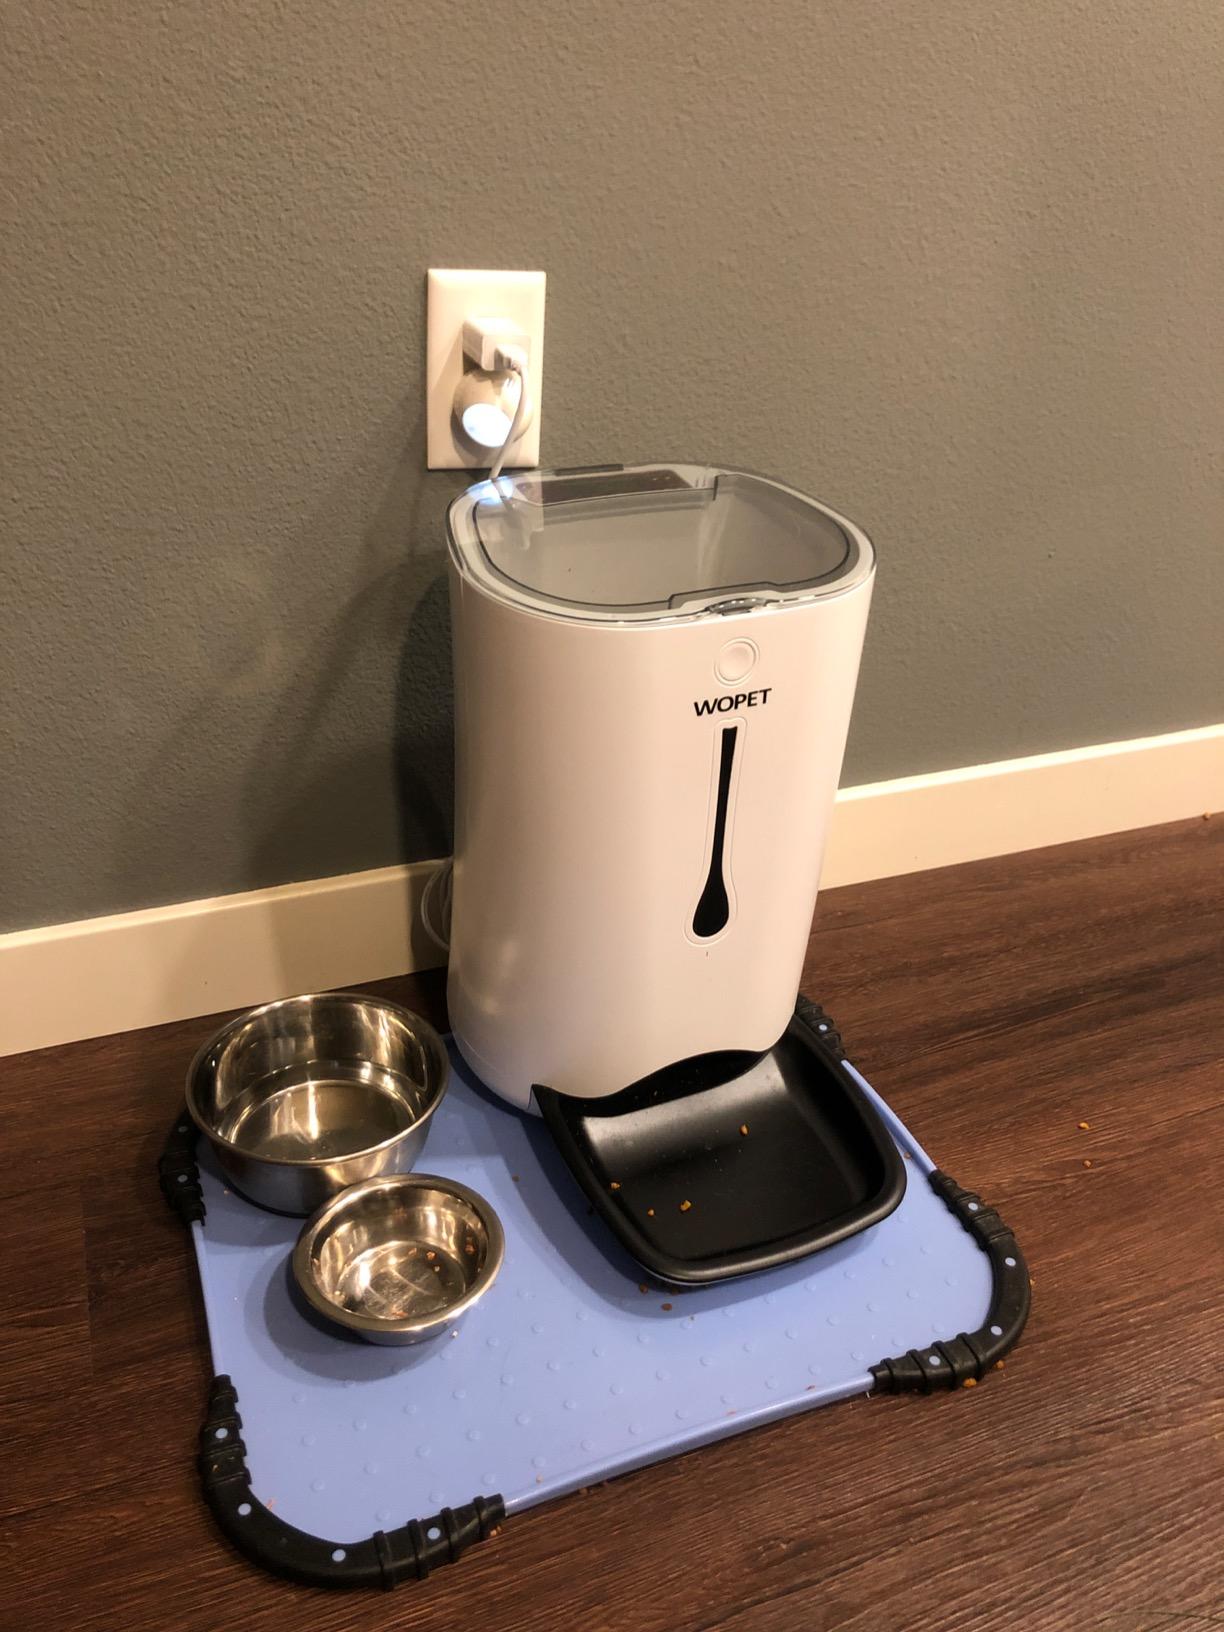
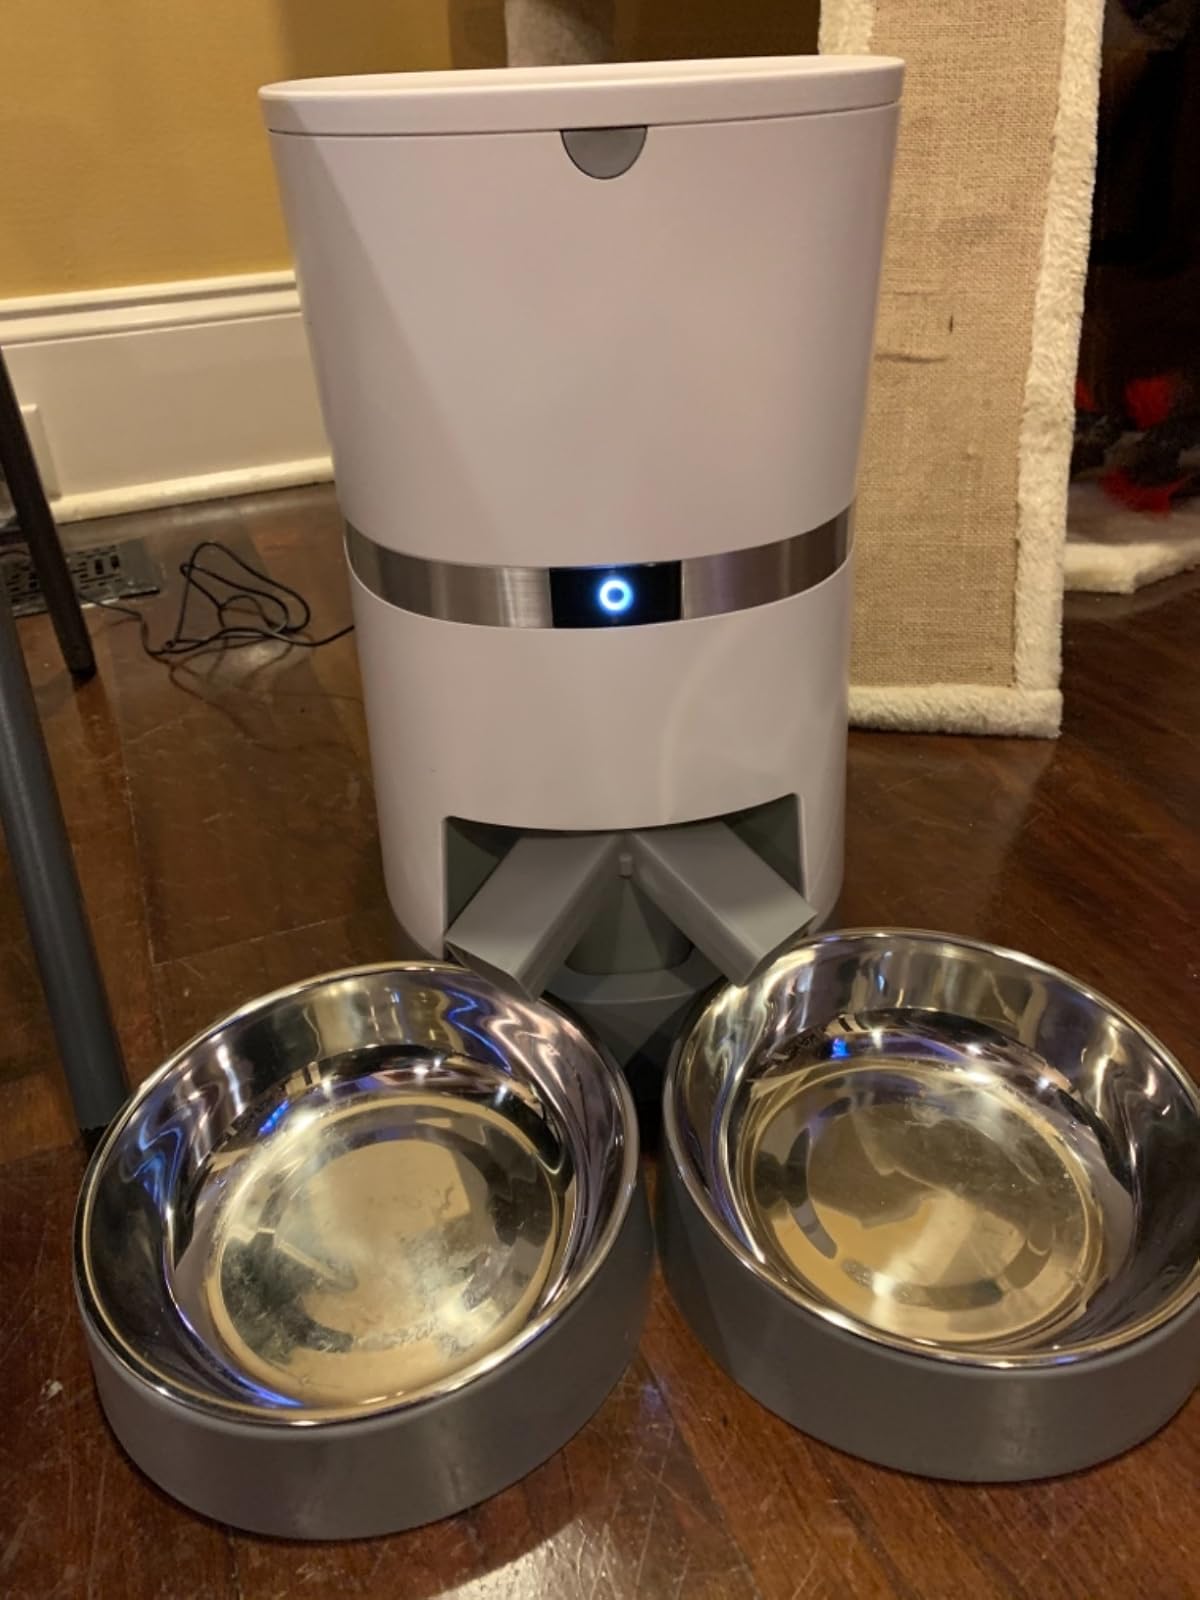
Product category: items_feeder
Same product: no